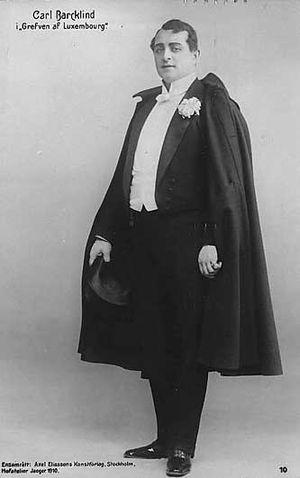
Carl Barcklind, né à Sala le 1ᵉʳ juin 1873, et décédé à Stockholm le 21 août 1945, est un acteur suédois.